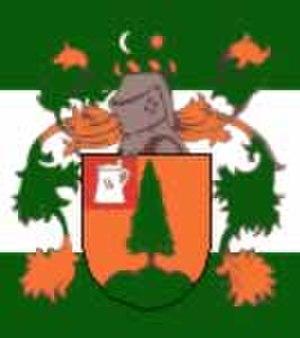
Farkasgyepű est un village et une commune du comitat de Veszprém en Hongrie.